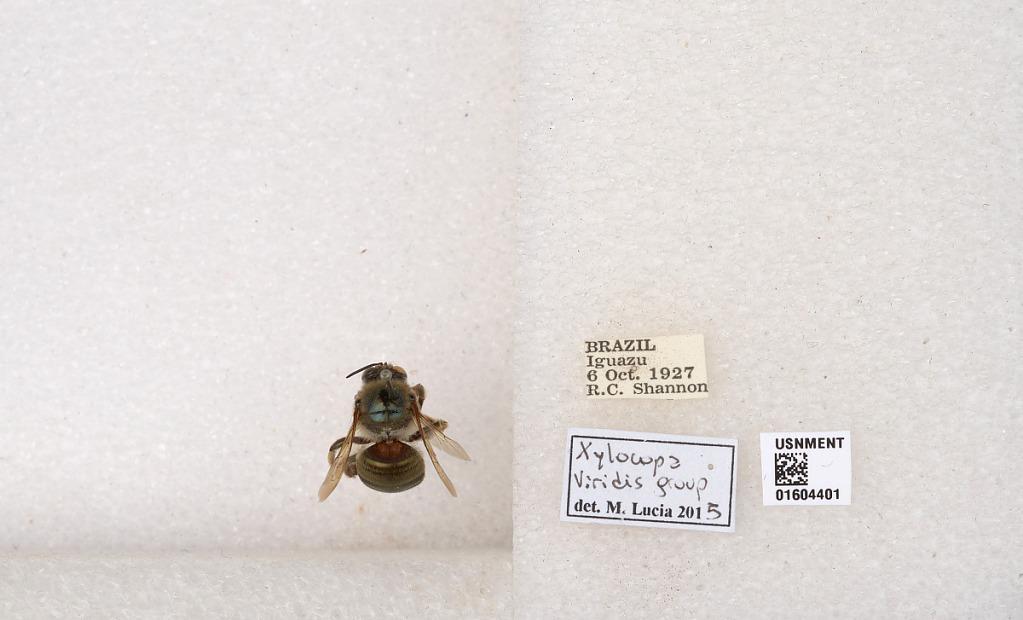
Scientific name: Xylocopa (Schonnherria) viridis Smith
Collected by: R. Shannon
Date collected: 1927-10-6
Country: Brazil
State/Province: Parana
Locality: Iguazu
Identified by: Lucia, M.